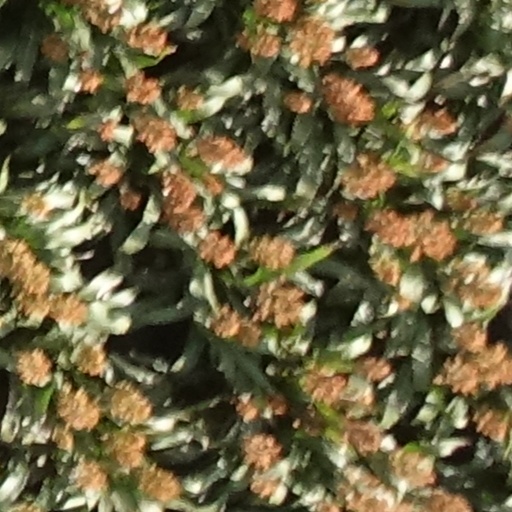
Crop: sorghum